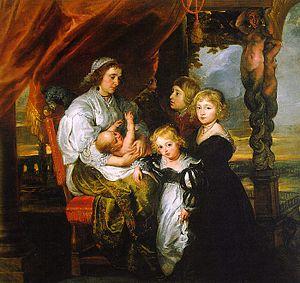
Pierre Paul Rubens, ou Petrus Paulus Rubens, ou Peter Paul Rubens en néerlandais, et Pietro Paolo Rubens à partir de 1608, né le 28 juin 1577 à Siegen et mort le 30 mai 1640 à Anvers, est un peintre brabançon de l'école baroque flamande.